Hoshcha

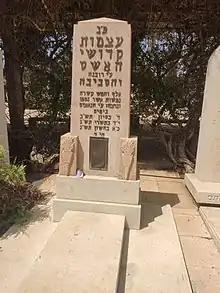
A monument in Kiryat Shaul Cemetery in Tel Aviv in memory of the Jews of Hoshcha who were murdered in the Holocaust

At the outbreak of World War II, Jewish refugees from the area arrived in the town.